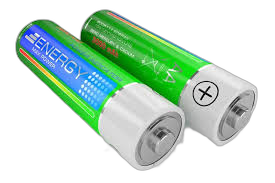
Waste category: battery